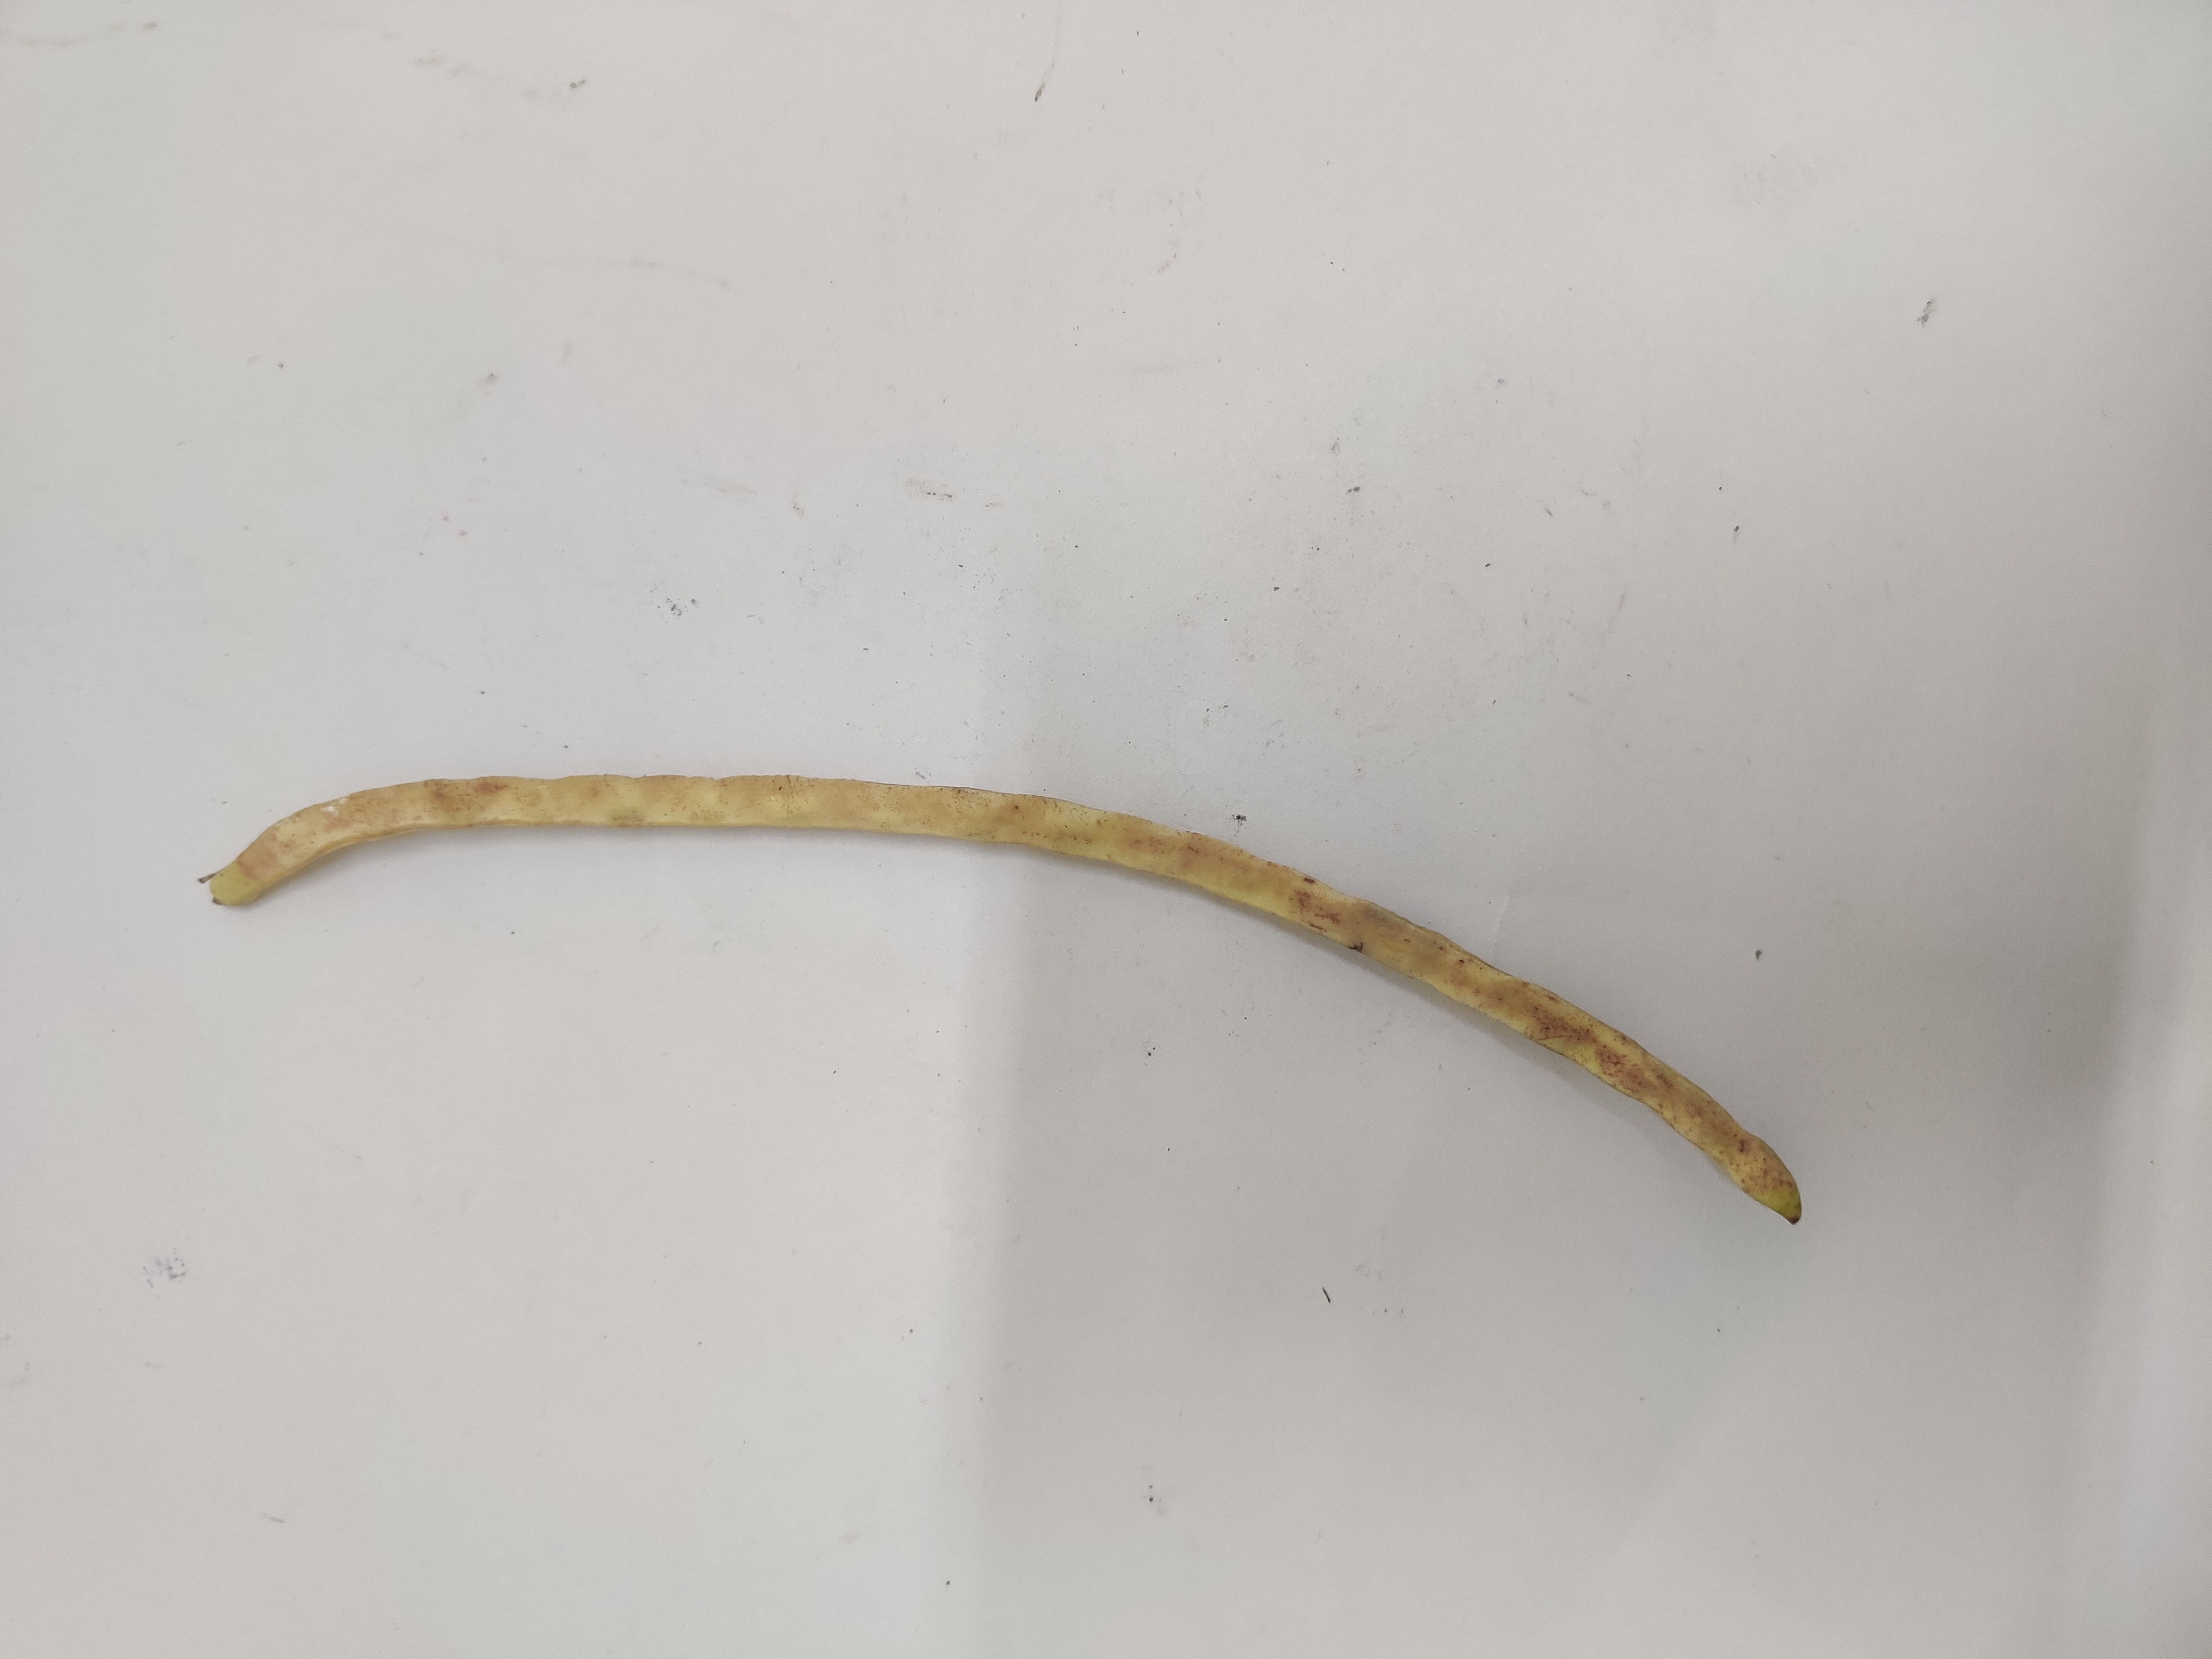
Crop: Cowpea
Condition: Severely Damaged